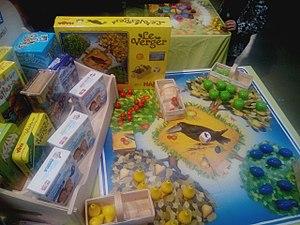
Salon Marjolaine au Parc floral de Paris.
Un jeu coopératif ou jeu de coopération est un jeu de société dans lequel tous les joueurs gagnent ou perdent ensemble. Au lieu de jouer en opposition les uns contre les autres, les joueurs jouent conjointement ou ensemble pour réaliser un objectif commun, hors de tout esprit de compétition.